List of causes of death by rate

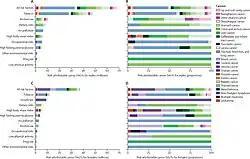
Cancer DALYs attributable to 11 Level 2 risk factors globally in 2019

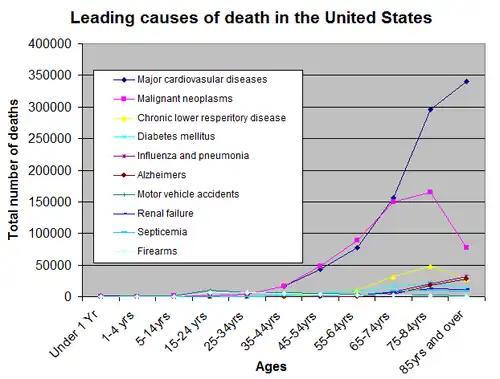
Leading causes of death in the United States by age group

Underlying factors can also be analyzed per cause of (or major contributor to) death and can be distinguished between "preventable" factors and other factors. For example, various Global Burden of Disease Studies investigate such factors and quantify recent developments – one such systematic analysis analyzed the (non)progress on cancer and its causes during the 2010–19-decade, indicating that 2019, ~44% of all cancer deaths – or ~4.5 M deaths or ~105 million lost disability-adjusted life years – were due to known clearly preventable risk factors, led by smoking, alcohol use and high BMI.